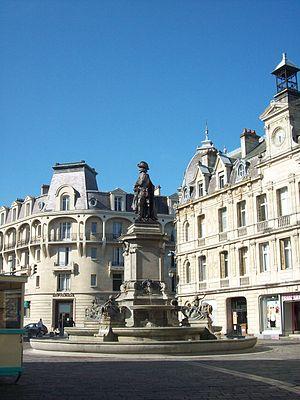
Ville: Charleville-Mézières Région: Champagne-Ardenne Pays: France
Charleville-Mézières est une commune française située dans le département des Ardennes, en région Grand Est. Elle est divisée en quatre cantons. L'agglomération Ardenne Métropole qu'elle forme avec la ville de Sedan compte plus de 130 000 habitants.
Charles Iᵉʳ Gonzague, membre de la maison de Gonzague-Nevers, en italien Carlo I Gonzaga, est un prince né le 6 mai 1580 à Paris et mort le 22 septembre 1637 à Mantoue, à l'âge de 57 ans.